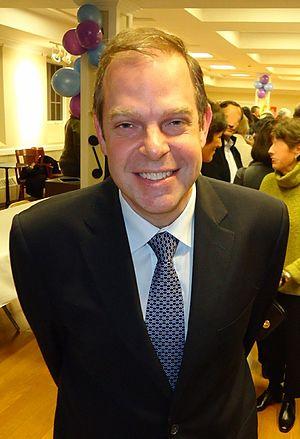
William Morrison Charlap est un pianiste de jazz américain né le 15 octobre 1966 à New York.